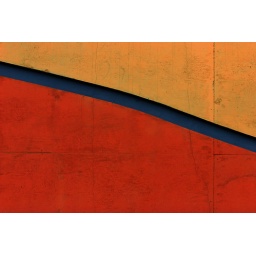
Part of a wall of a building in downtown Abq.